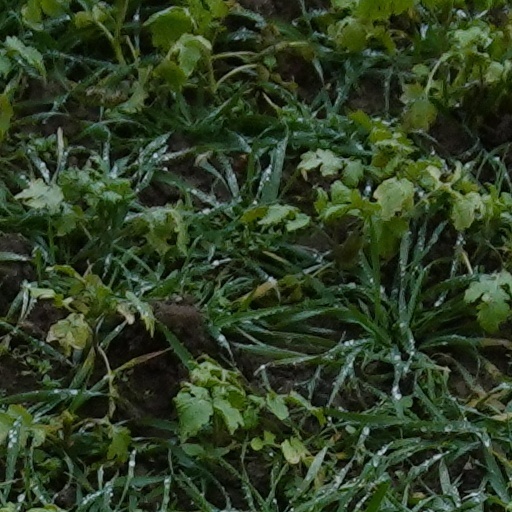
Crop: wheat